Gleneagles Hospital Hong Kong

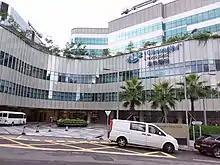
Gleneagles Hong Kong Hospital in Southern District, Hong Kong in August 2018.

Gleneagles Hospital Hong Kong (formerly Gleneagles Hong Kong Hospital) is a private multi-specialty district general hospital in Wong Chuk Hang, Hong Kong. The 500-bed hospital is a joint venture between Singapore-based Parkway Pantai and Hong Kong-listed NWS Holdings, with The University of Hong Kong being the hospital’s exclusive clinical partner. The hospital opened on 21 March 2017. Gleneagles is also a full-scale teaching hospital, offering clinical training to medical students of HKU Medical Faculty.